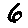
Label: 6